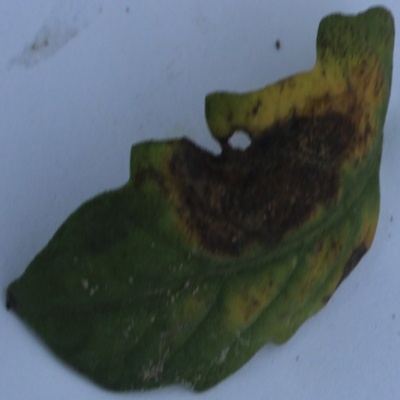
Crop: Tomato
Condition: verticulium wilt